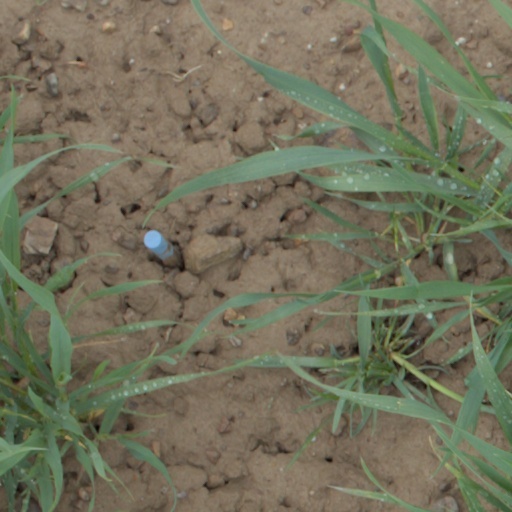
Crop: wheat